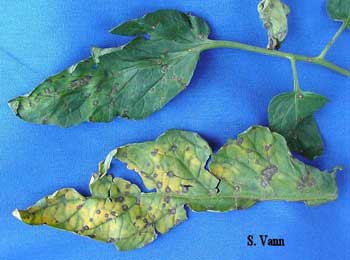
Label: Tomato leaf bacterial spot
Plant: Tomato
Condition: bacterial spot